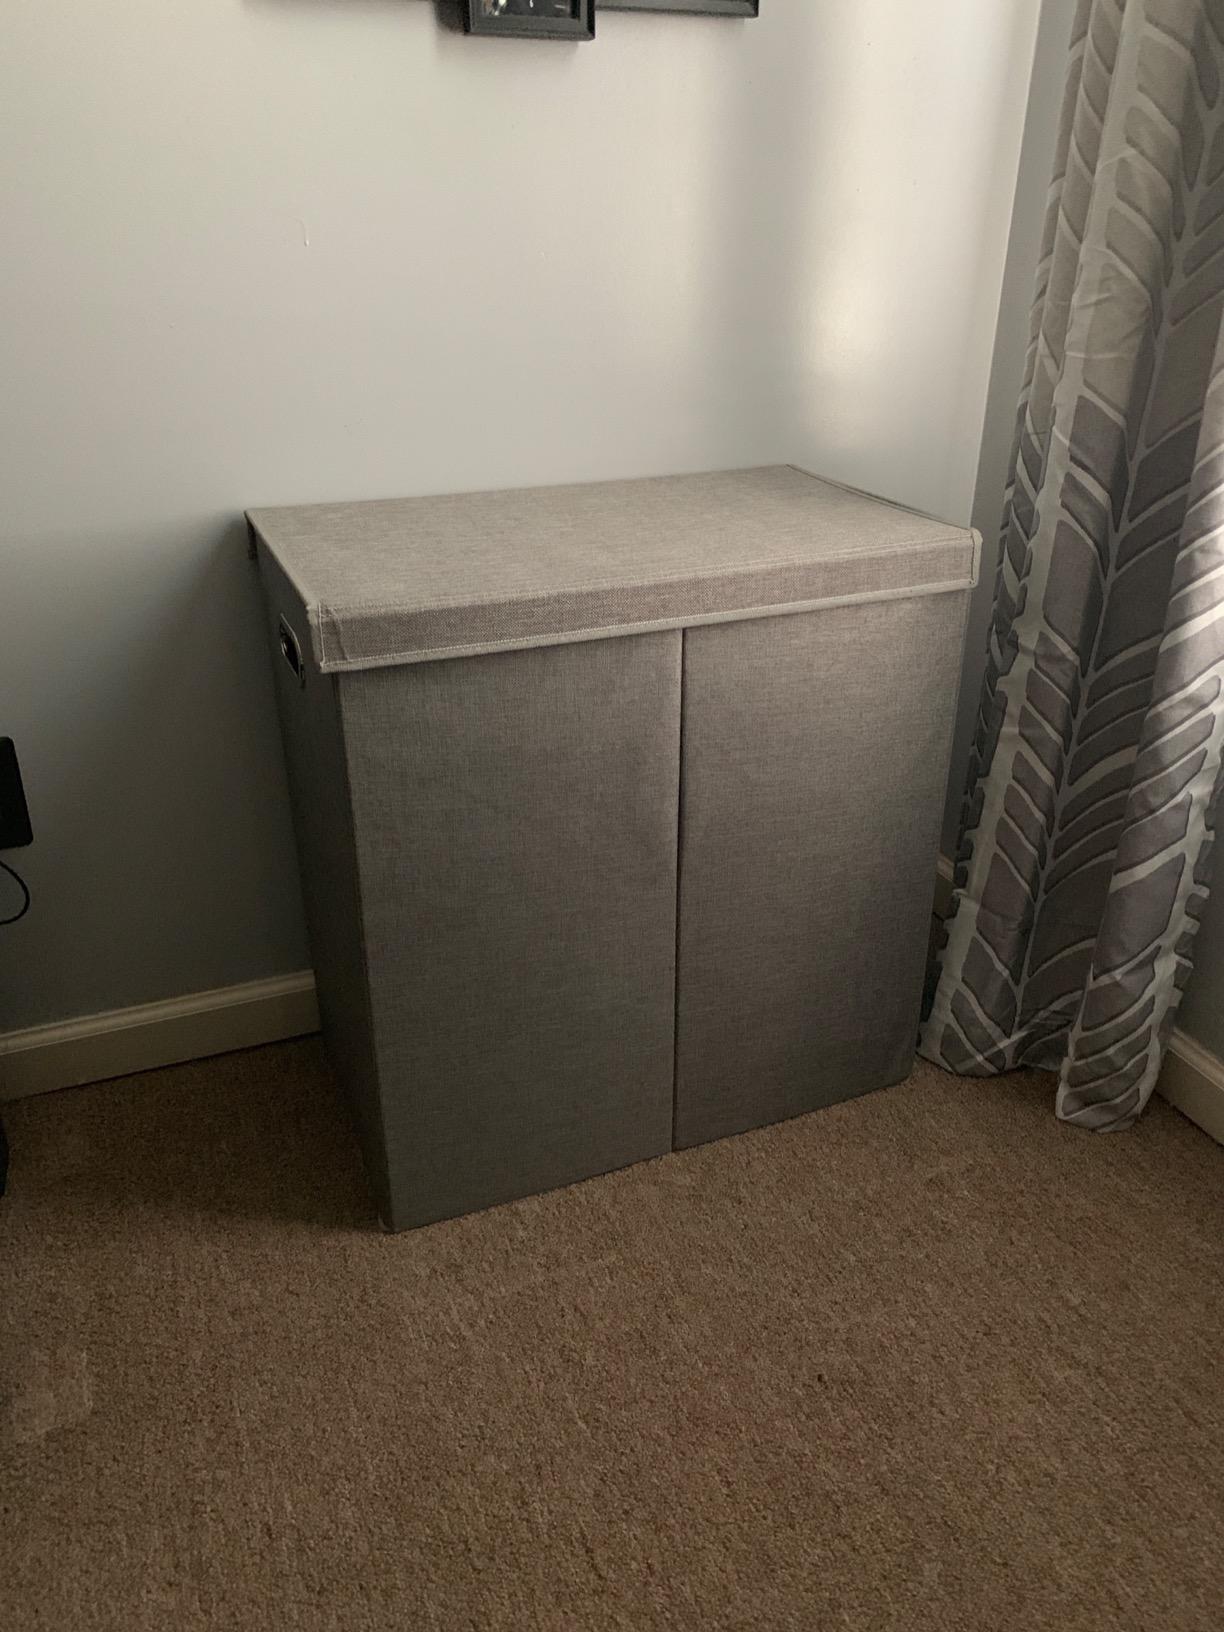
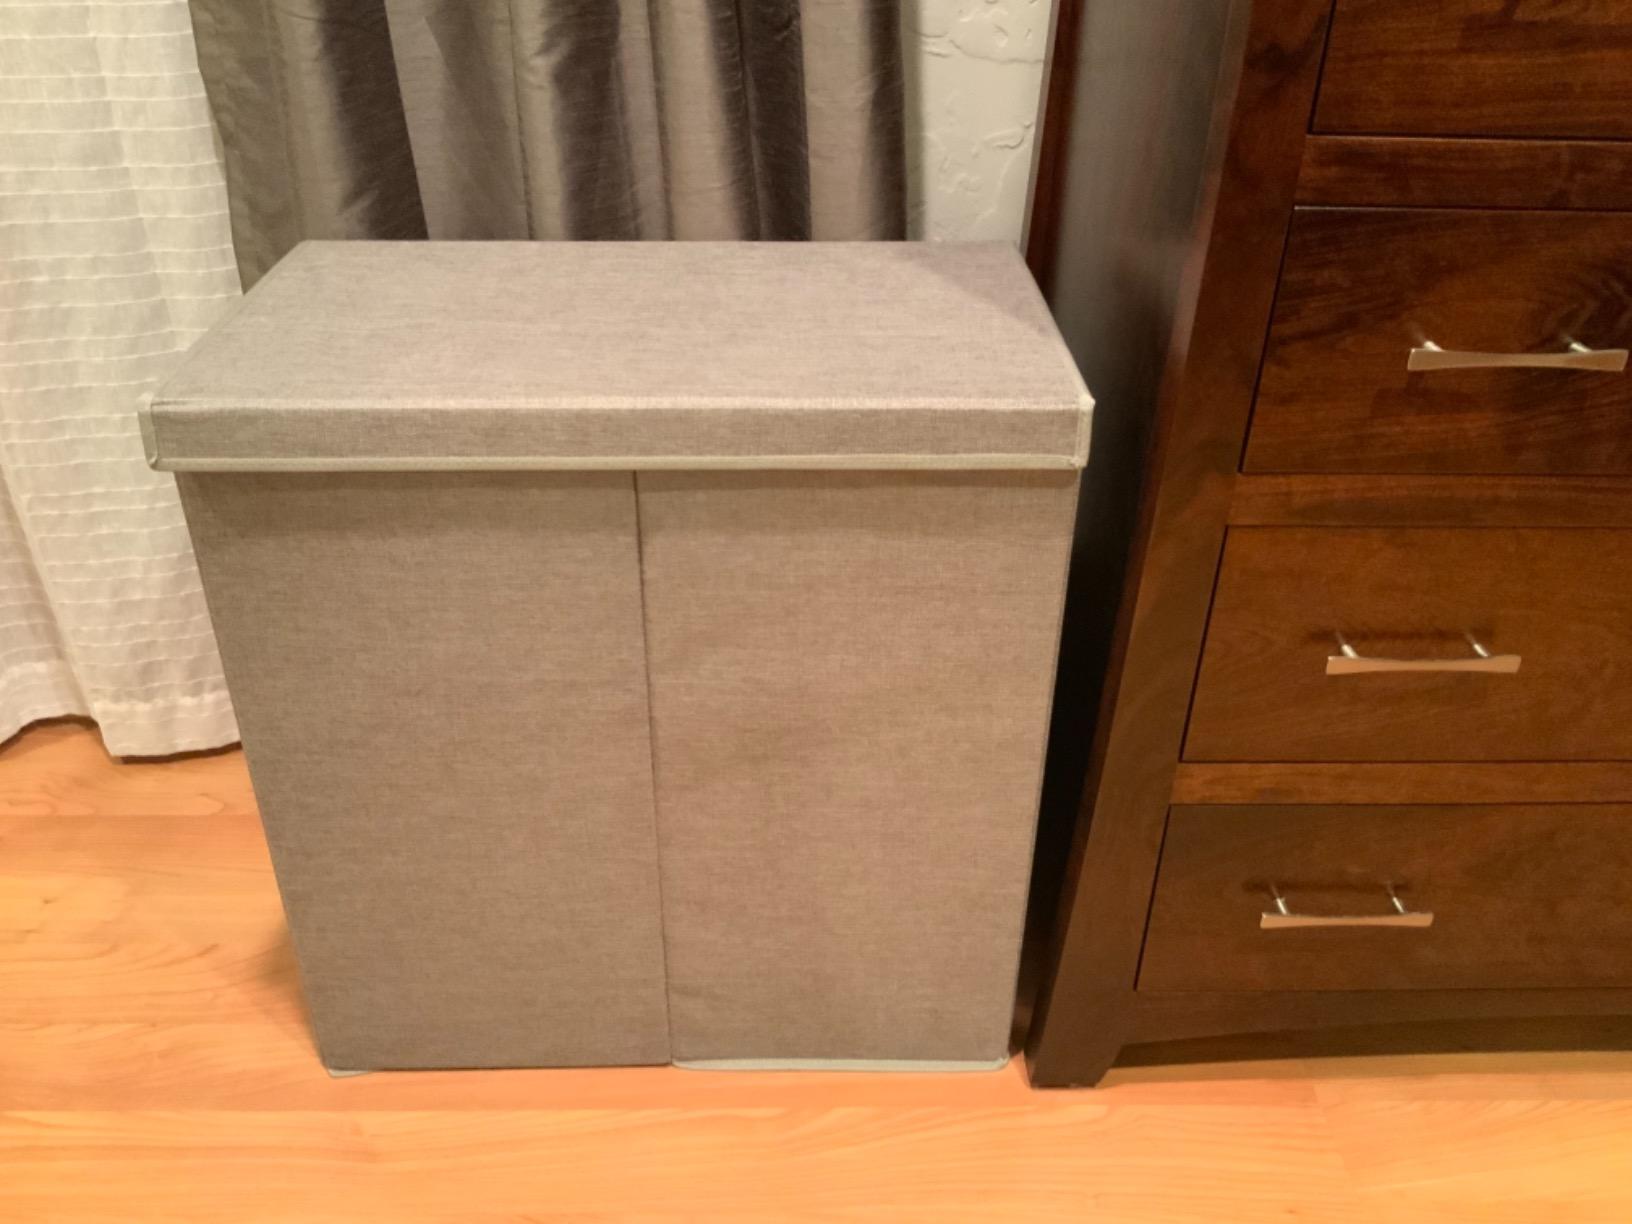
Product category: items_hamper
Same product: yes